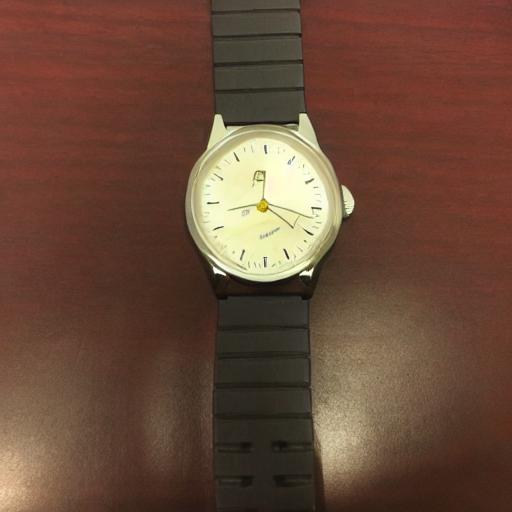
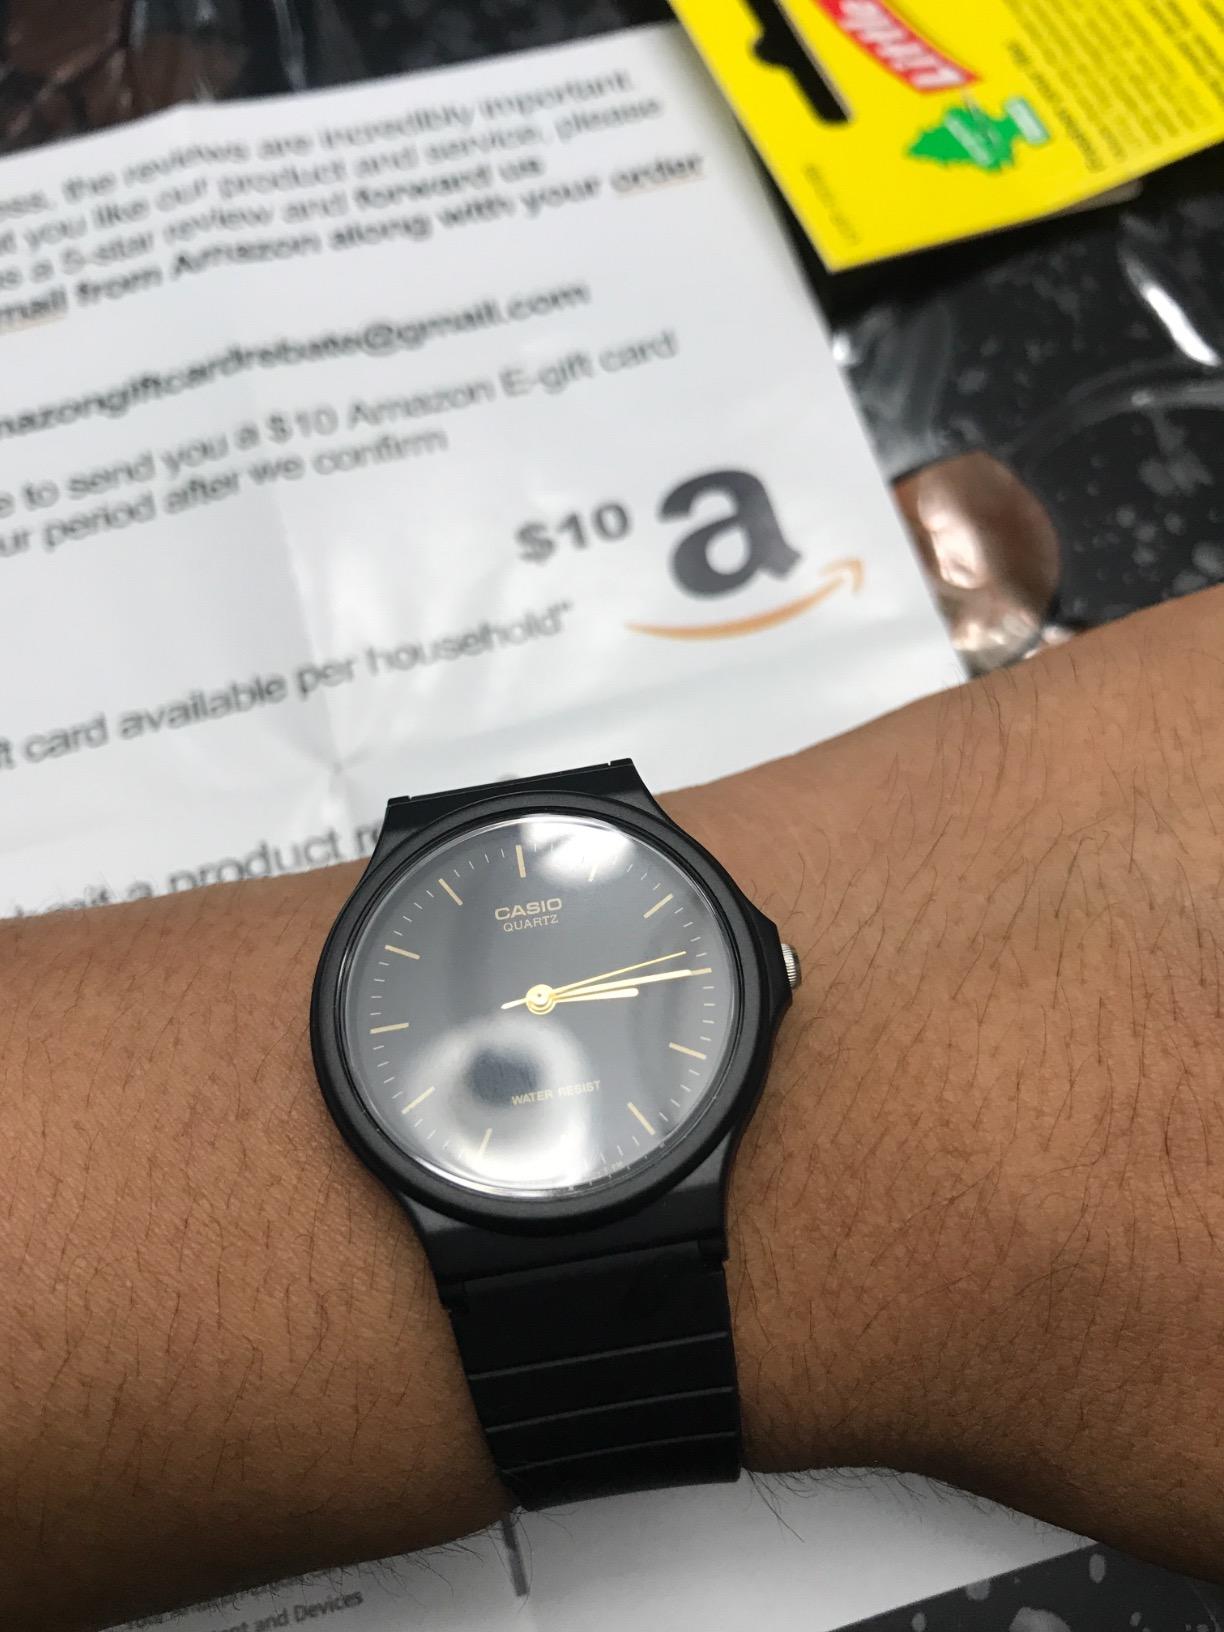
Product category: accessories_watch
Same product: no